Green Street, Mayfair

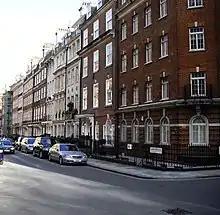
Green Street, 2009

Green Street is a street in Mayfair, London. It has been built up since the mid-18th century, but most of the current properties date from the late 19th and early 20th century. It has had a number of significant residents, including various members of the British aristocracy, the James Bond author Ian Fleming, and the Beatles.